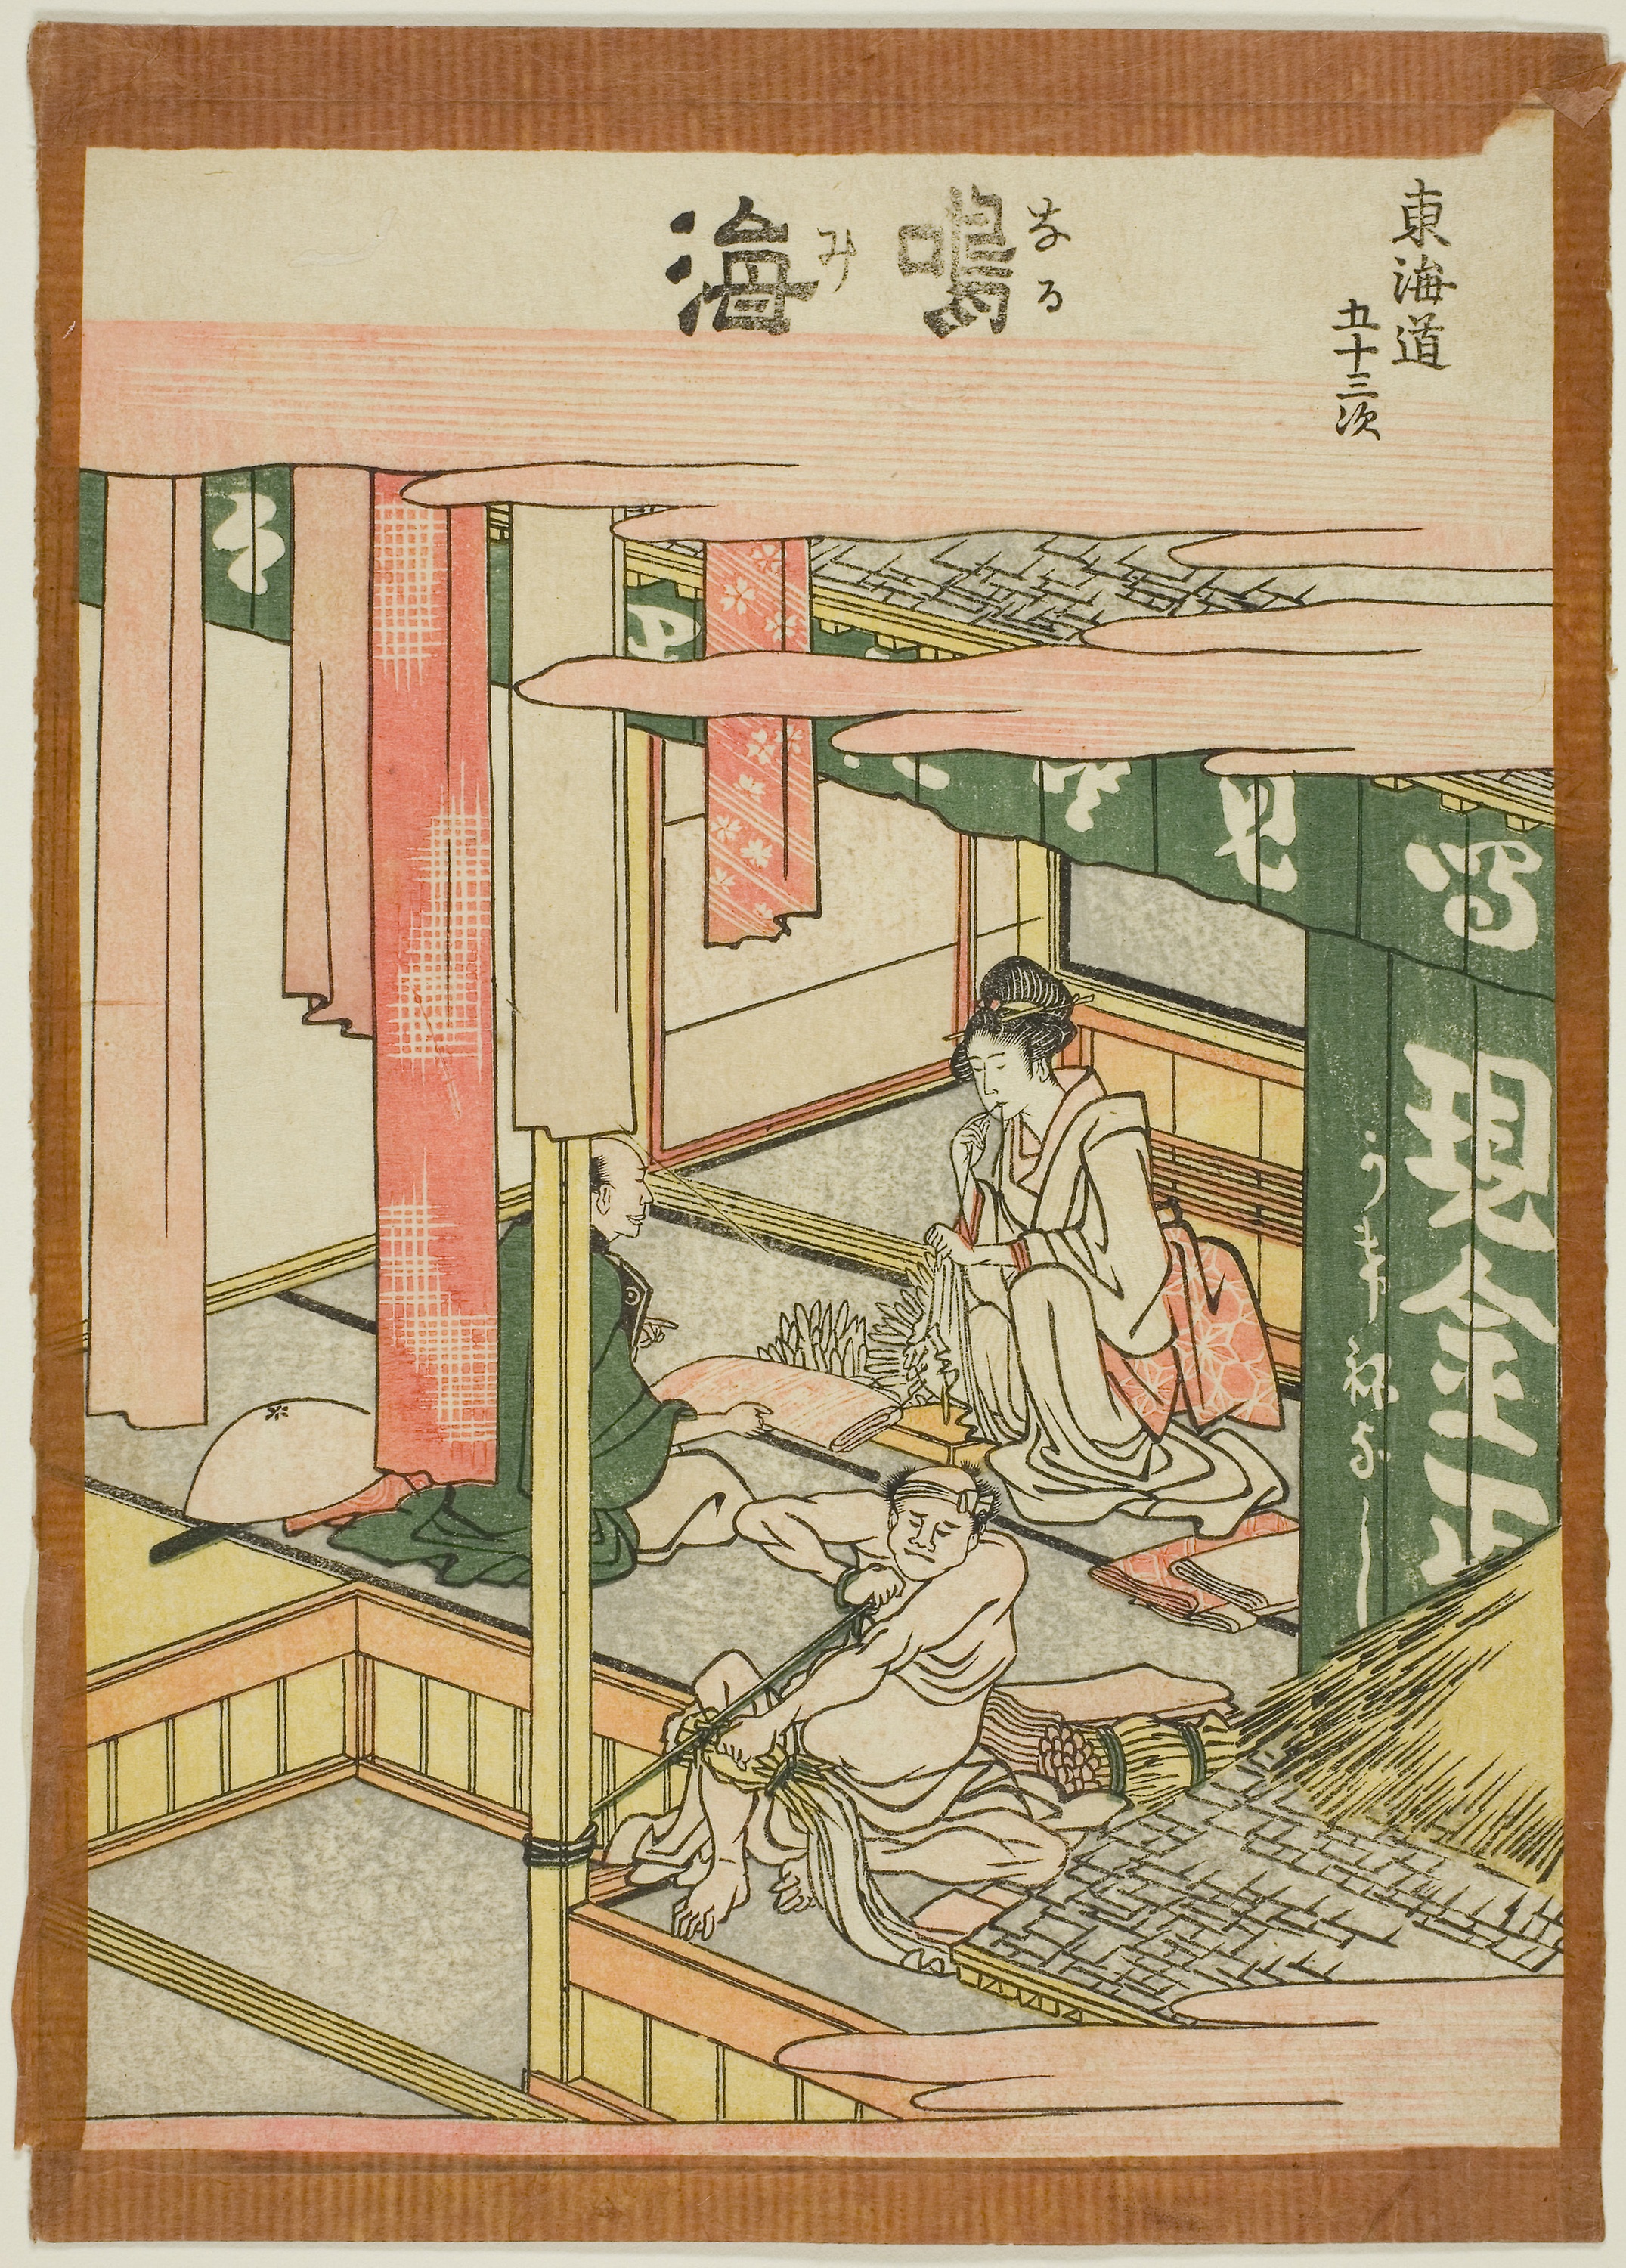
art, illustration